Morrison Avenue–Soundview station

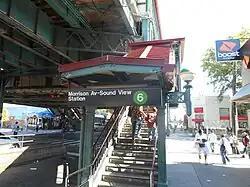
Southwest street entrance

This elevated station has three tracks and two side platforms. The center track is used by the <6> train on weekdays in the peak direction. The 6 local train serves the station at all times. The next stop to the south is Elder Avenue, while the next stop to the north is St. Lawrence Avenue. The platforms have beige windscreen, green canopies, and red roofs in the center and waist-level black steel fence at both ends.